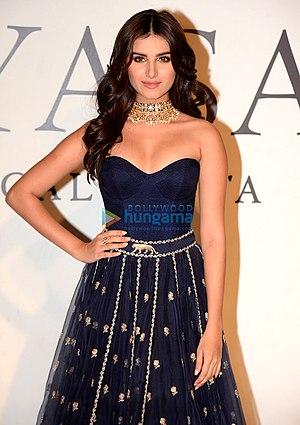
Tara Sutaria est une actrice et chanteuse indienne. Elle a débuté sa carrière à la télévision en tant qu’artiste enfant en 2010 avec Big Bada Boom de Disney Channel et a ensuite joué dans la série Sitcoms La Suite Life de Karan & Kabir et Oye Jassie sur la même chaîne. Sutaria a fait ses débuts au cinéma en 2019 avec le drame d'université, Teen of the Year 2.